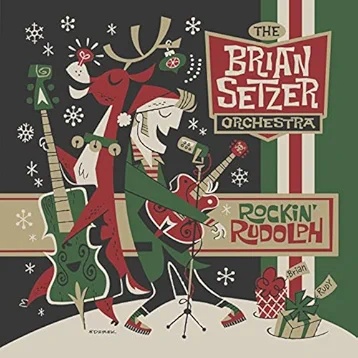
Here Comes Santa Claus - The Brian Setzer Orchestra
Brand: Visionary Light Shows, LLC - Sequences
Sequence includes everything you see. Music Link Amazon.com: Rockin' Rudolph : The Brian Setzer Orchestra: Digital Music NOTE: This sequence is based on a custom audio track that was edited from the original audio file. Upon purchase you will receive the sequence files only. Customer is required to show proof of ownership for the audio track. Once proof is received, customer will receive a mixed file free as a courtesy within one business day. Customer is responsible for purchasing audio and getting any licenses required. Legal Disclaimer You understand fees are for the creation of the xLights sequence files (labor services only). Audio files are not included. You are responsible for owning any rights to necessary media that may be copyrighted. Visionary Light Shows does not accept returns once a sequence is downloaded or purchased by a customer. All sales are final. Any lost sequences can be re-sent after we receive a request for replacement and confirm payment. You will be purchasing a single home user license for one property. Sequences are not for commercial use unless a separate license is obtained. Contact us for pricing. You are not licensed to share, sell, or trade any sequences purchased from this site, including custom sequences, singing faces or effects. Please do not share sequences or upload to other sites. By purchasing anything from Visionary Light Shows, LLC, you agree with all the terms and conditions listed at www.visionarylightshows.com.
Category: Arts & Entertainment > Party & Celebration > Special Effects > Special Effects Controllers